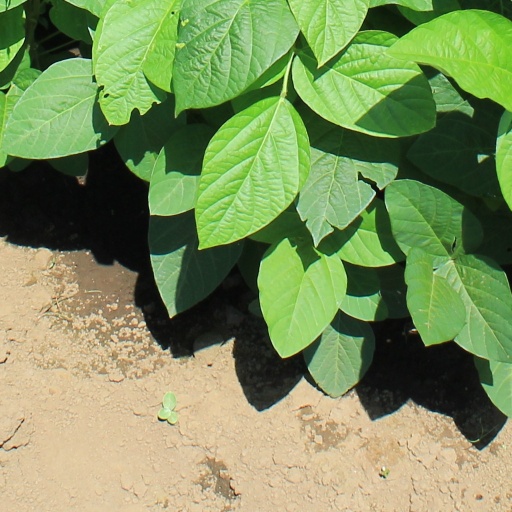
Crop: soybean